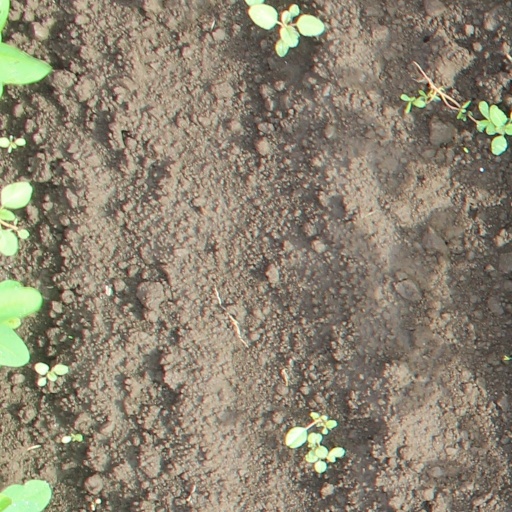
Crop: soybean